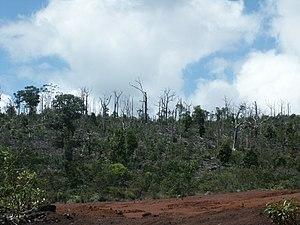
Forêt de chênes gomme (Arillastrum gummiferum) incendiée. L'incendie est ancien (plus de 15 ans au minimum). Les troncs sont bien conservés mais aucune repousse de chêne gomme n'existe alors que des Casuarinacées (Gymnostoma spp - probablement Gymnostoma deplancheanum) sont déjà grandes, malgré la lenteur normale de leur pousse. Proximité du col de Prony - Nouvelle-Calédonie
Le chêne gomme est un arbre tropical d'assez grande taille endémique de Nouvelle-Calédonie.